Petrushka

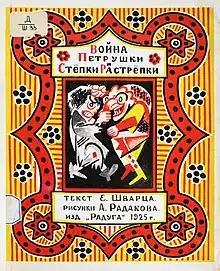
"The War of Petrushka and Struwwelpeter", 1925.

During the early Soviet years, the puppet theatre again was transformed. Fairgrounds, the traditional home of the Petrushka theatre, were replaced with Parks of Culture in Rest throughout the late 1920s and 30s. Despite this, Petrushka continued. In the 1920s and 1930s, Petrushka increasingly became the subject of the children's literature. As puppet theatre gradually became a predominantly children's entertainment, Petrushka became less vulgar and aggressive, moving away from his slapstick roots.